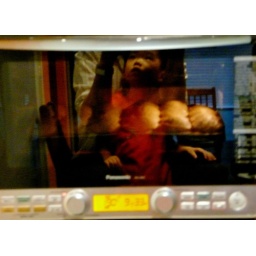
a student and i watching the cakes rise in the oven